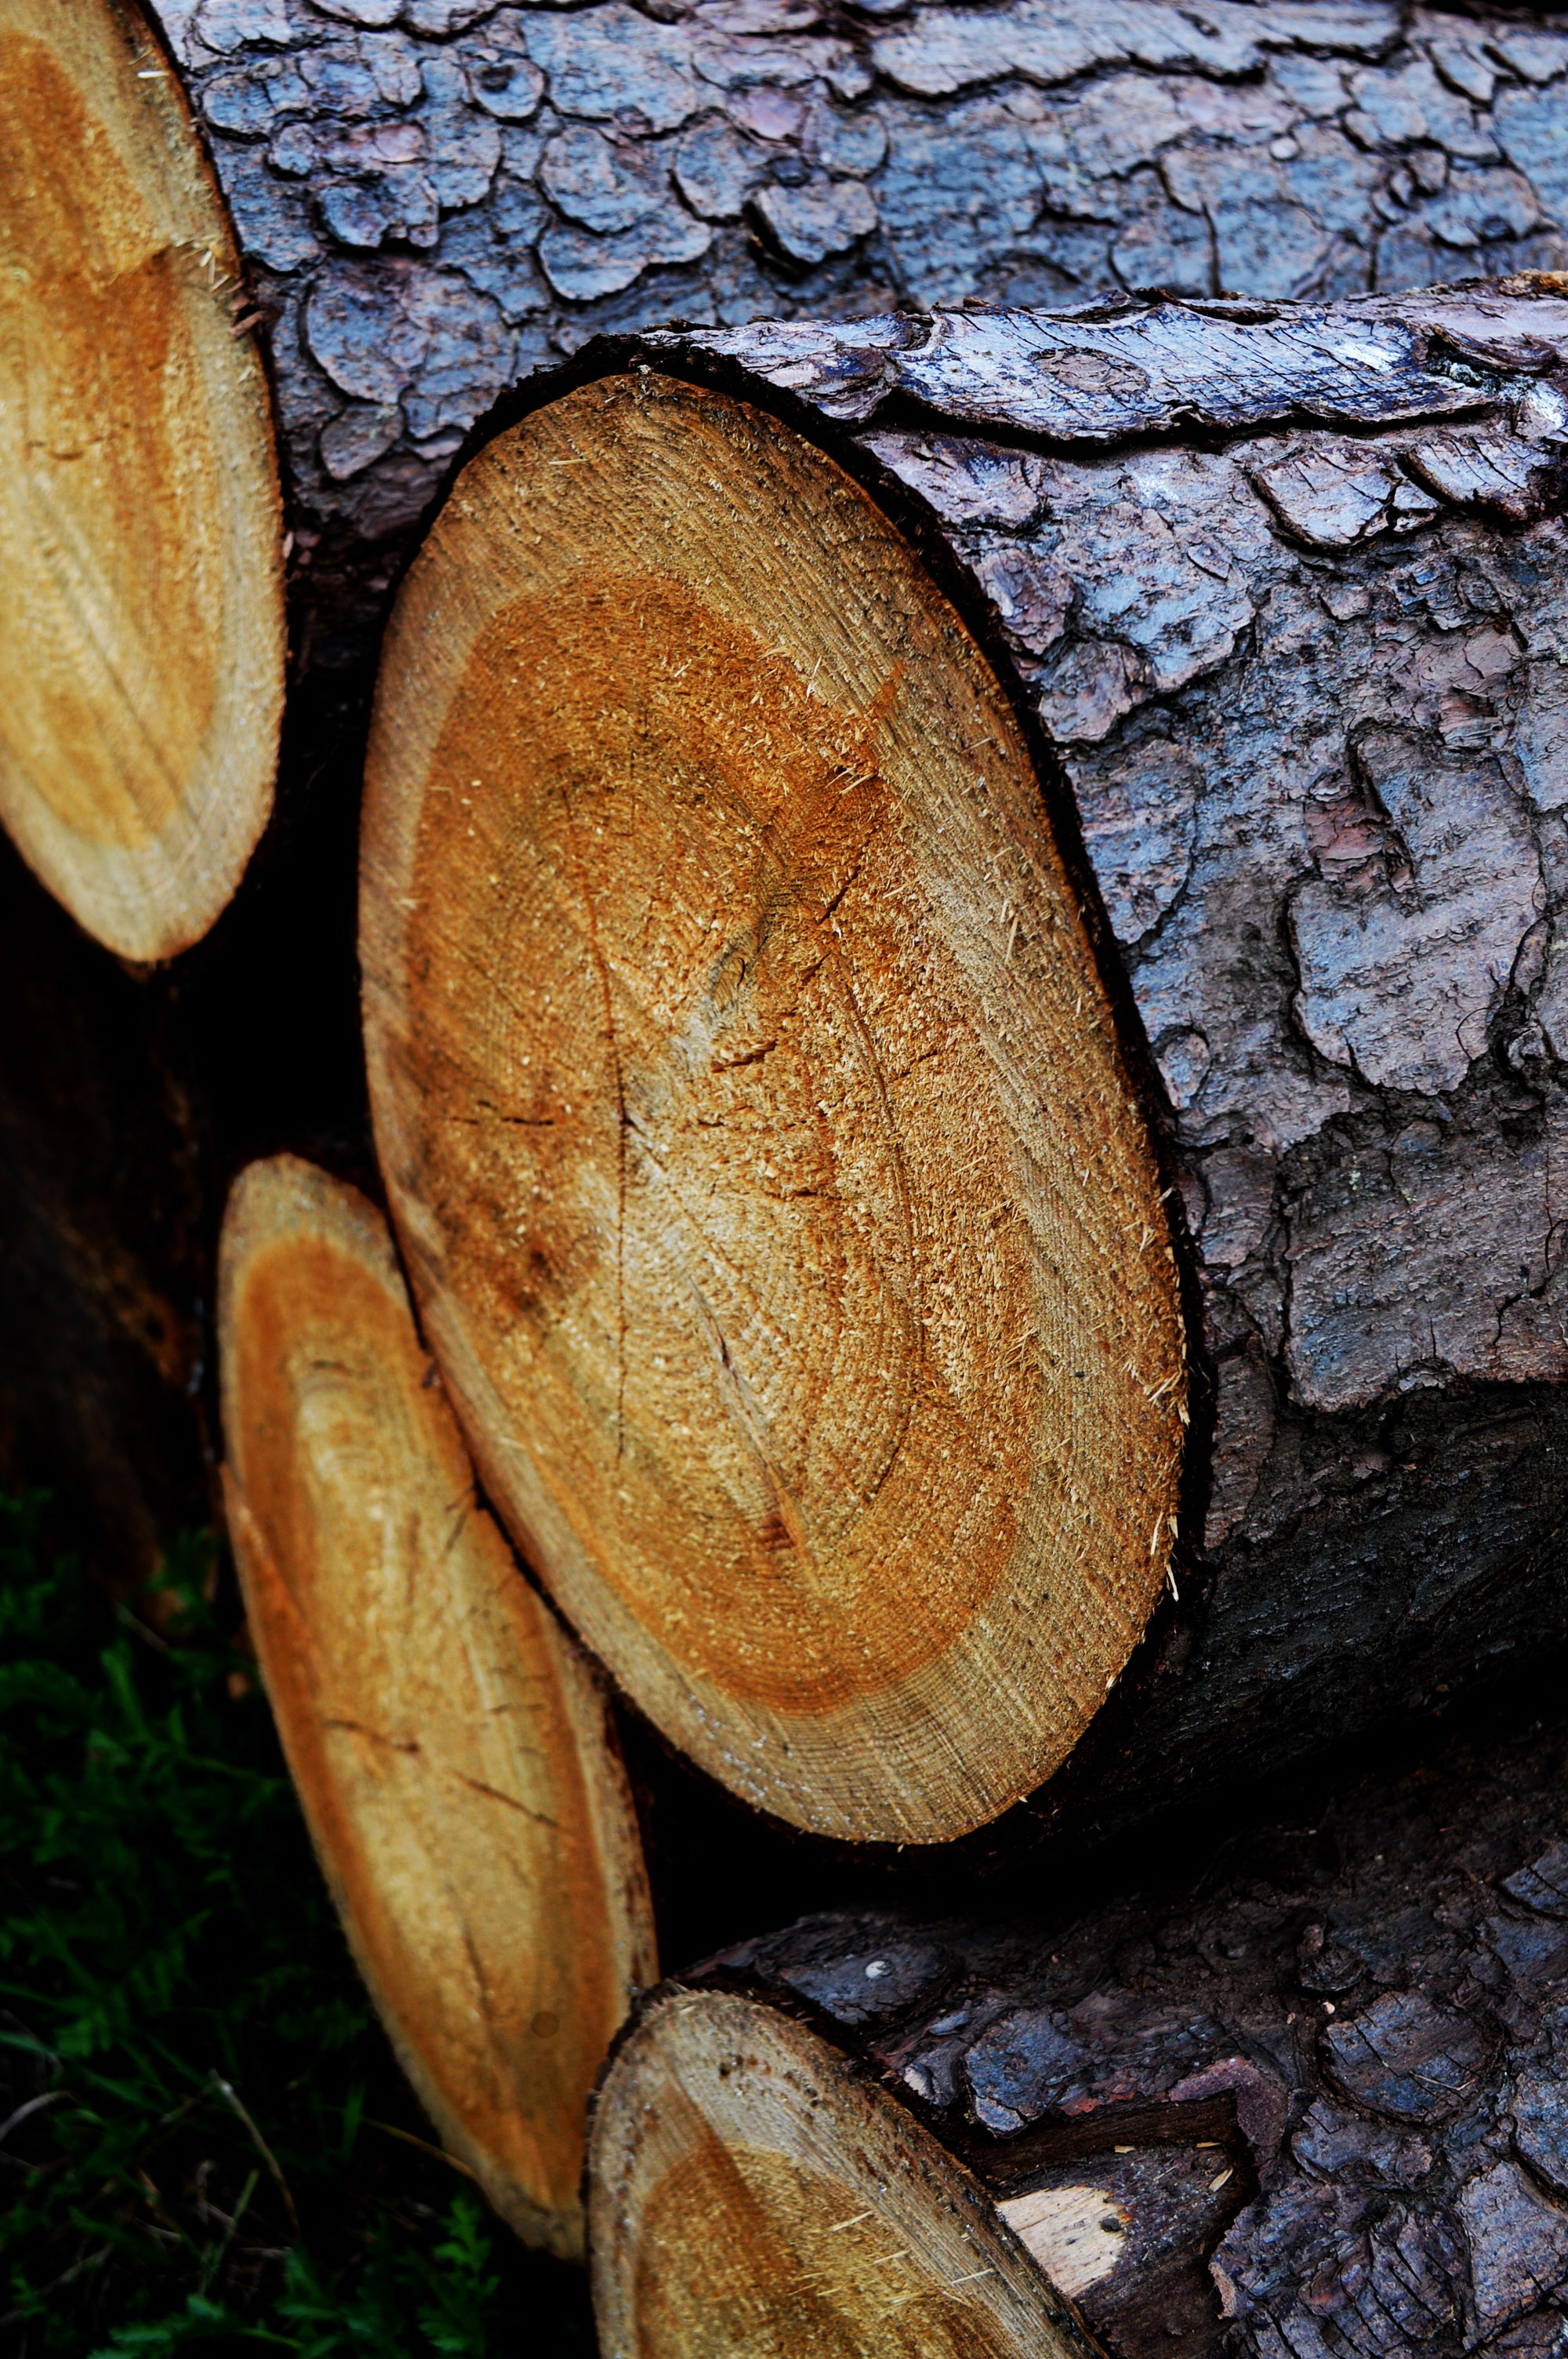
tree, nature, forest, branch, plant, wood, leaf, trunk, bark, log, food, produce, autumn, flora, season, close up, strain, macro photography, woody plant, land plant